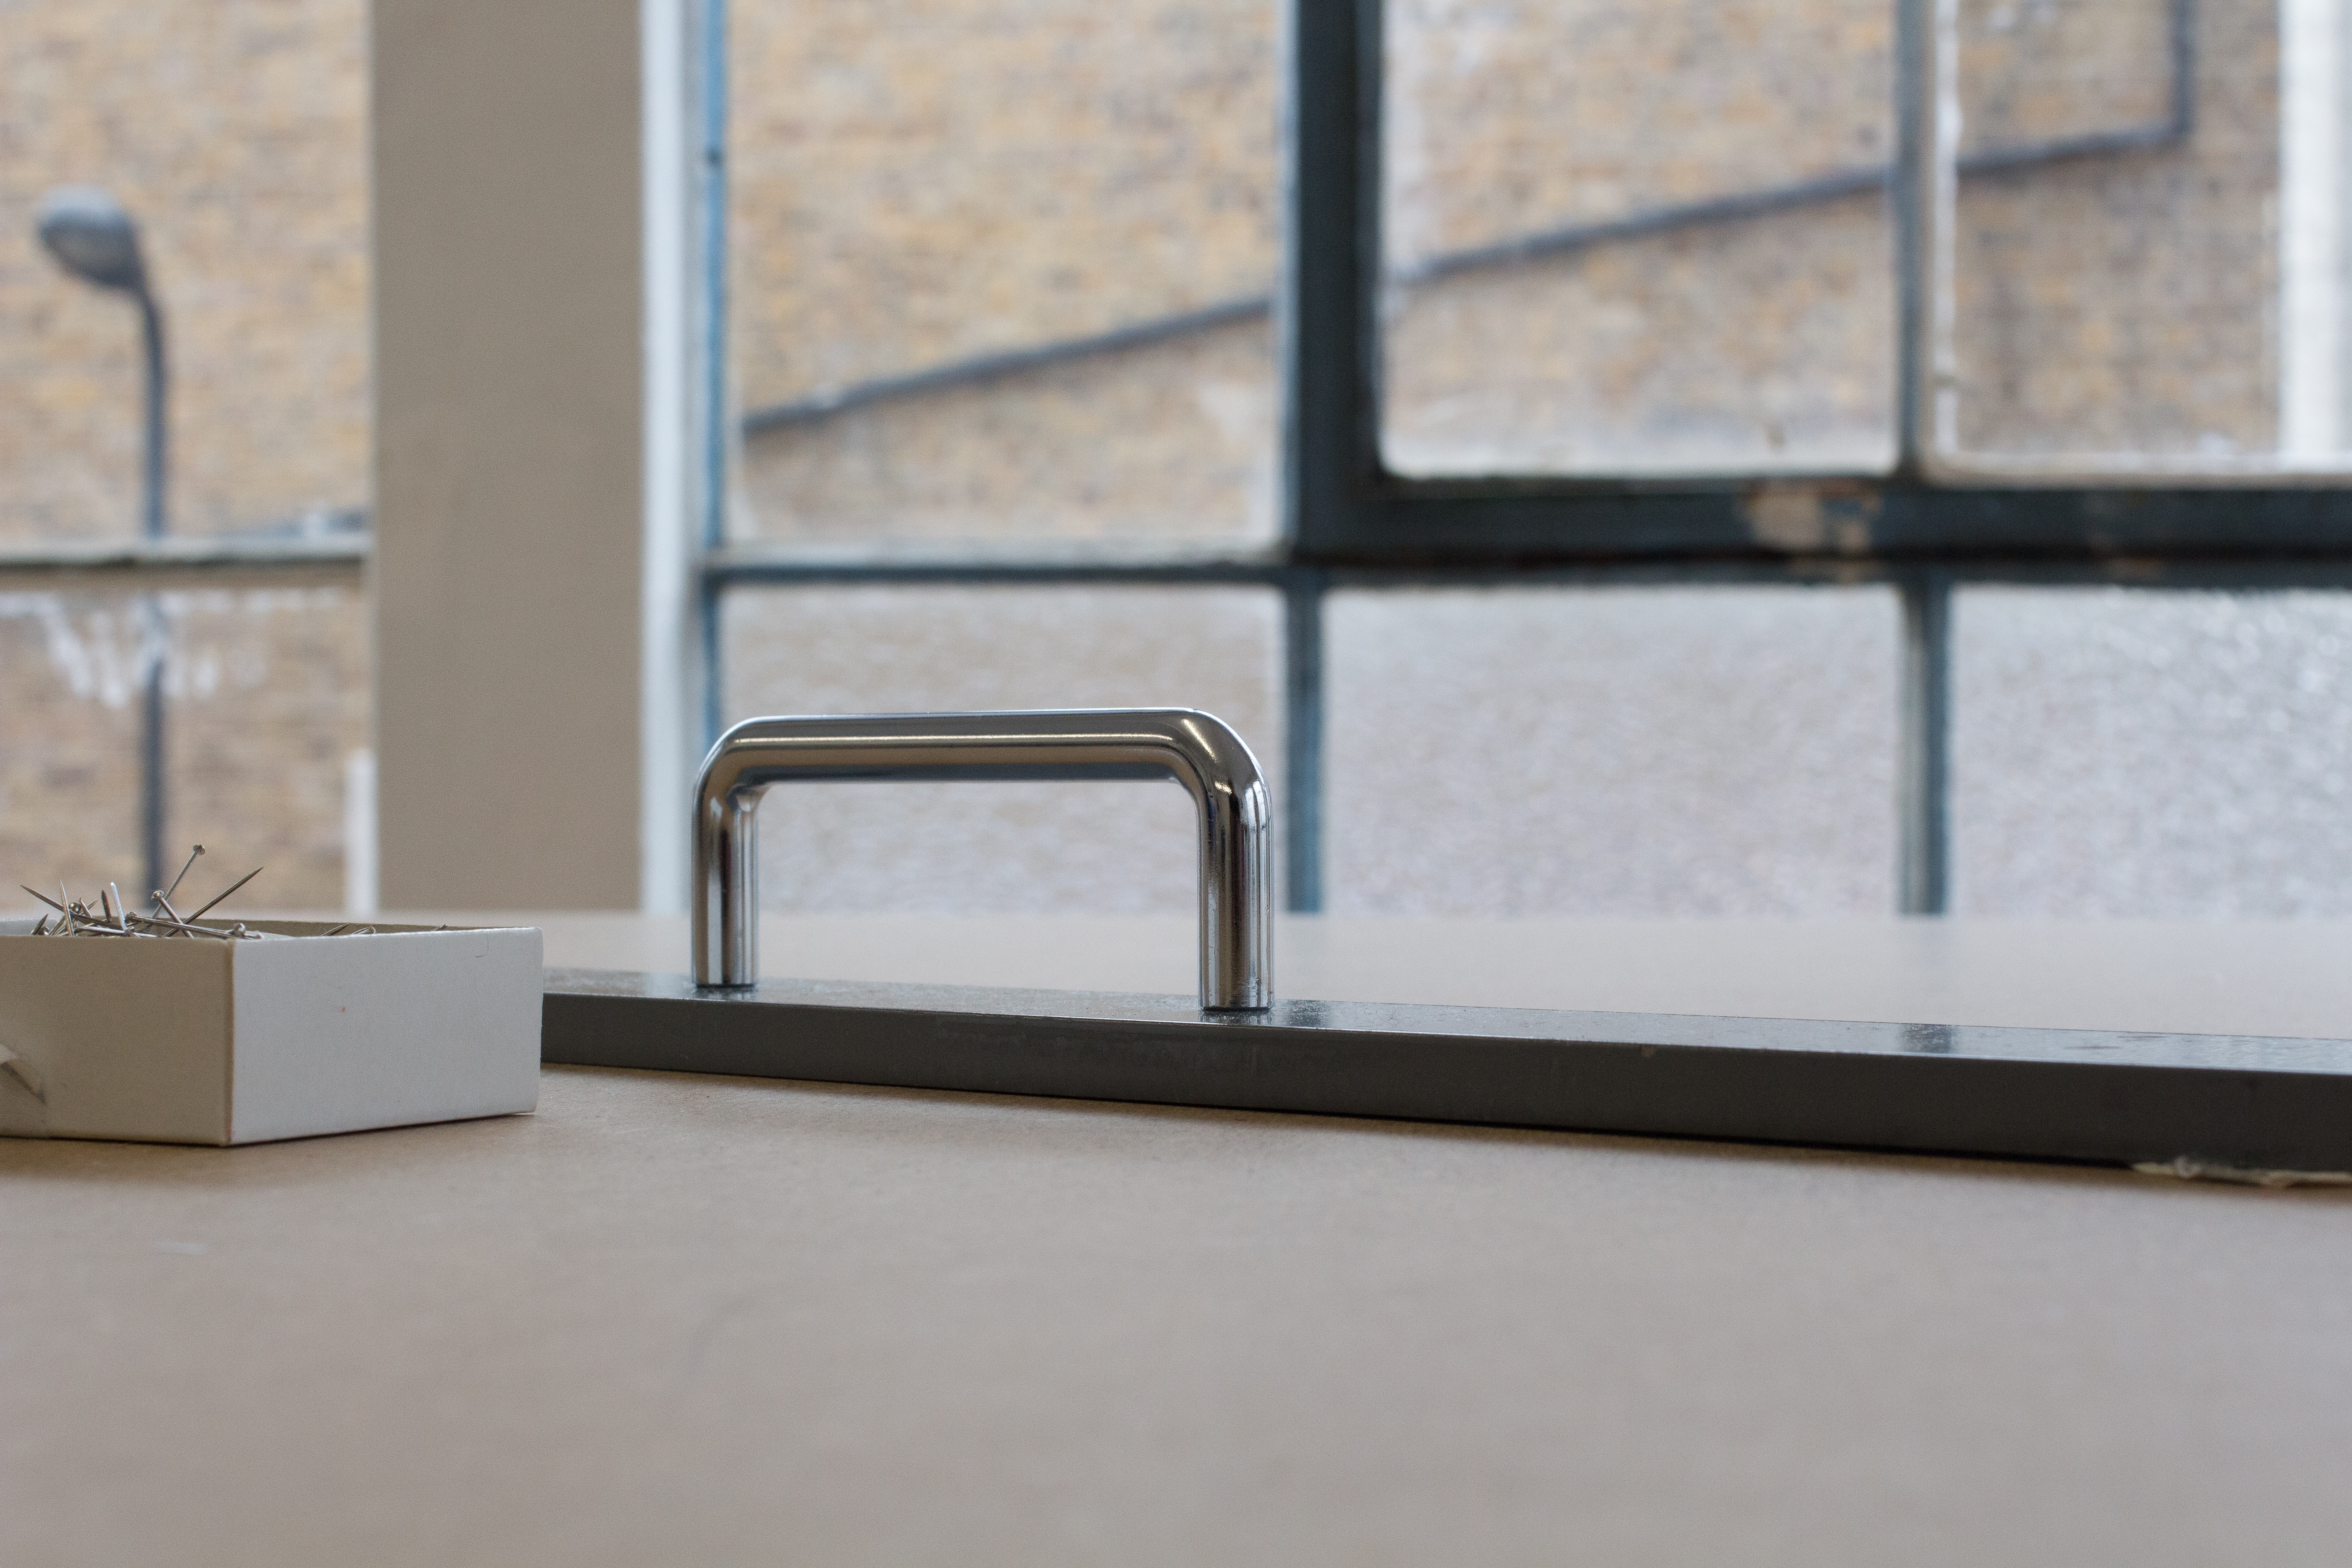
table, wood, floor, window, glass, wall, shelf, furniture, interior design, handrail, design, flooring, window covering